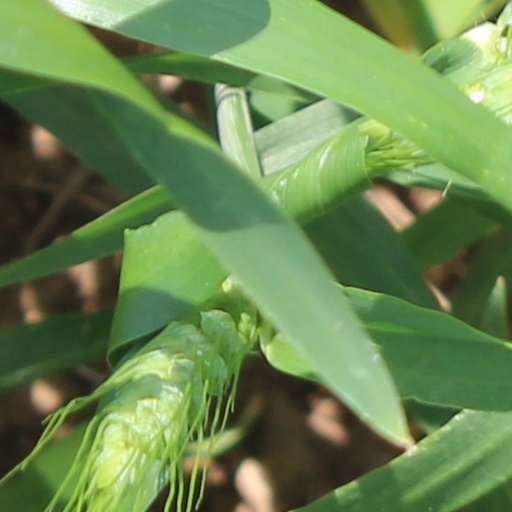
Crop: wheat